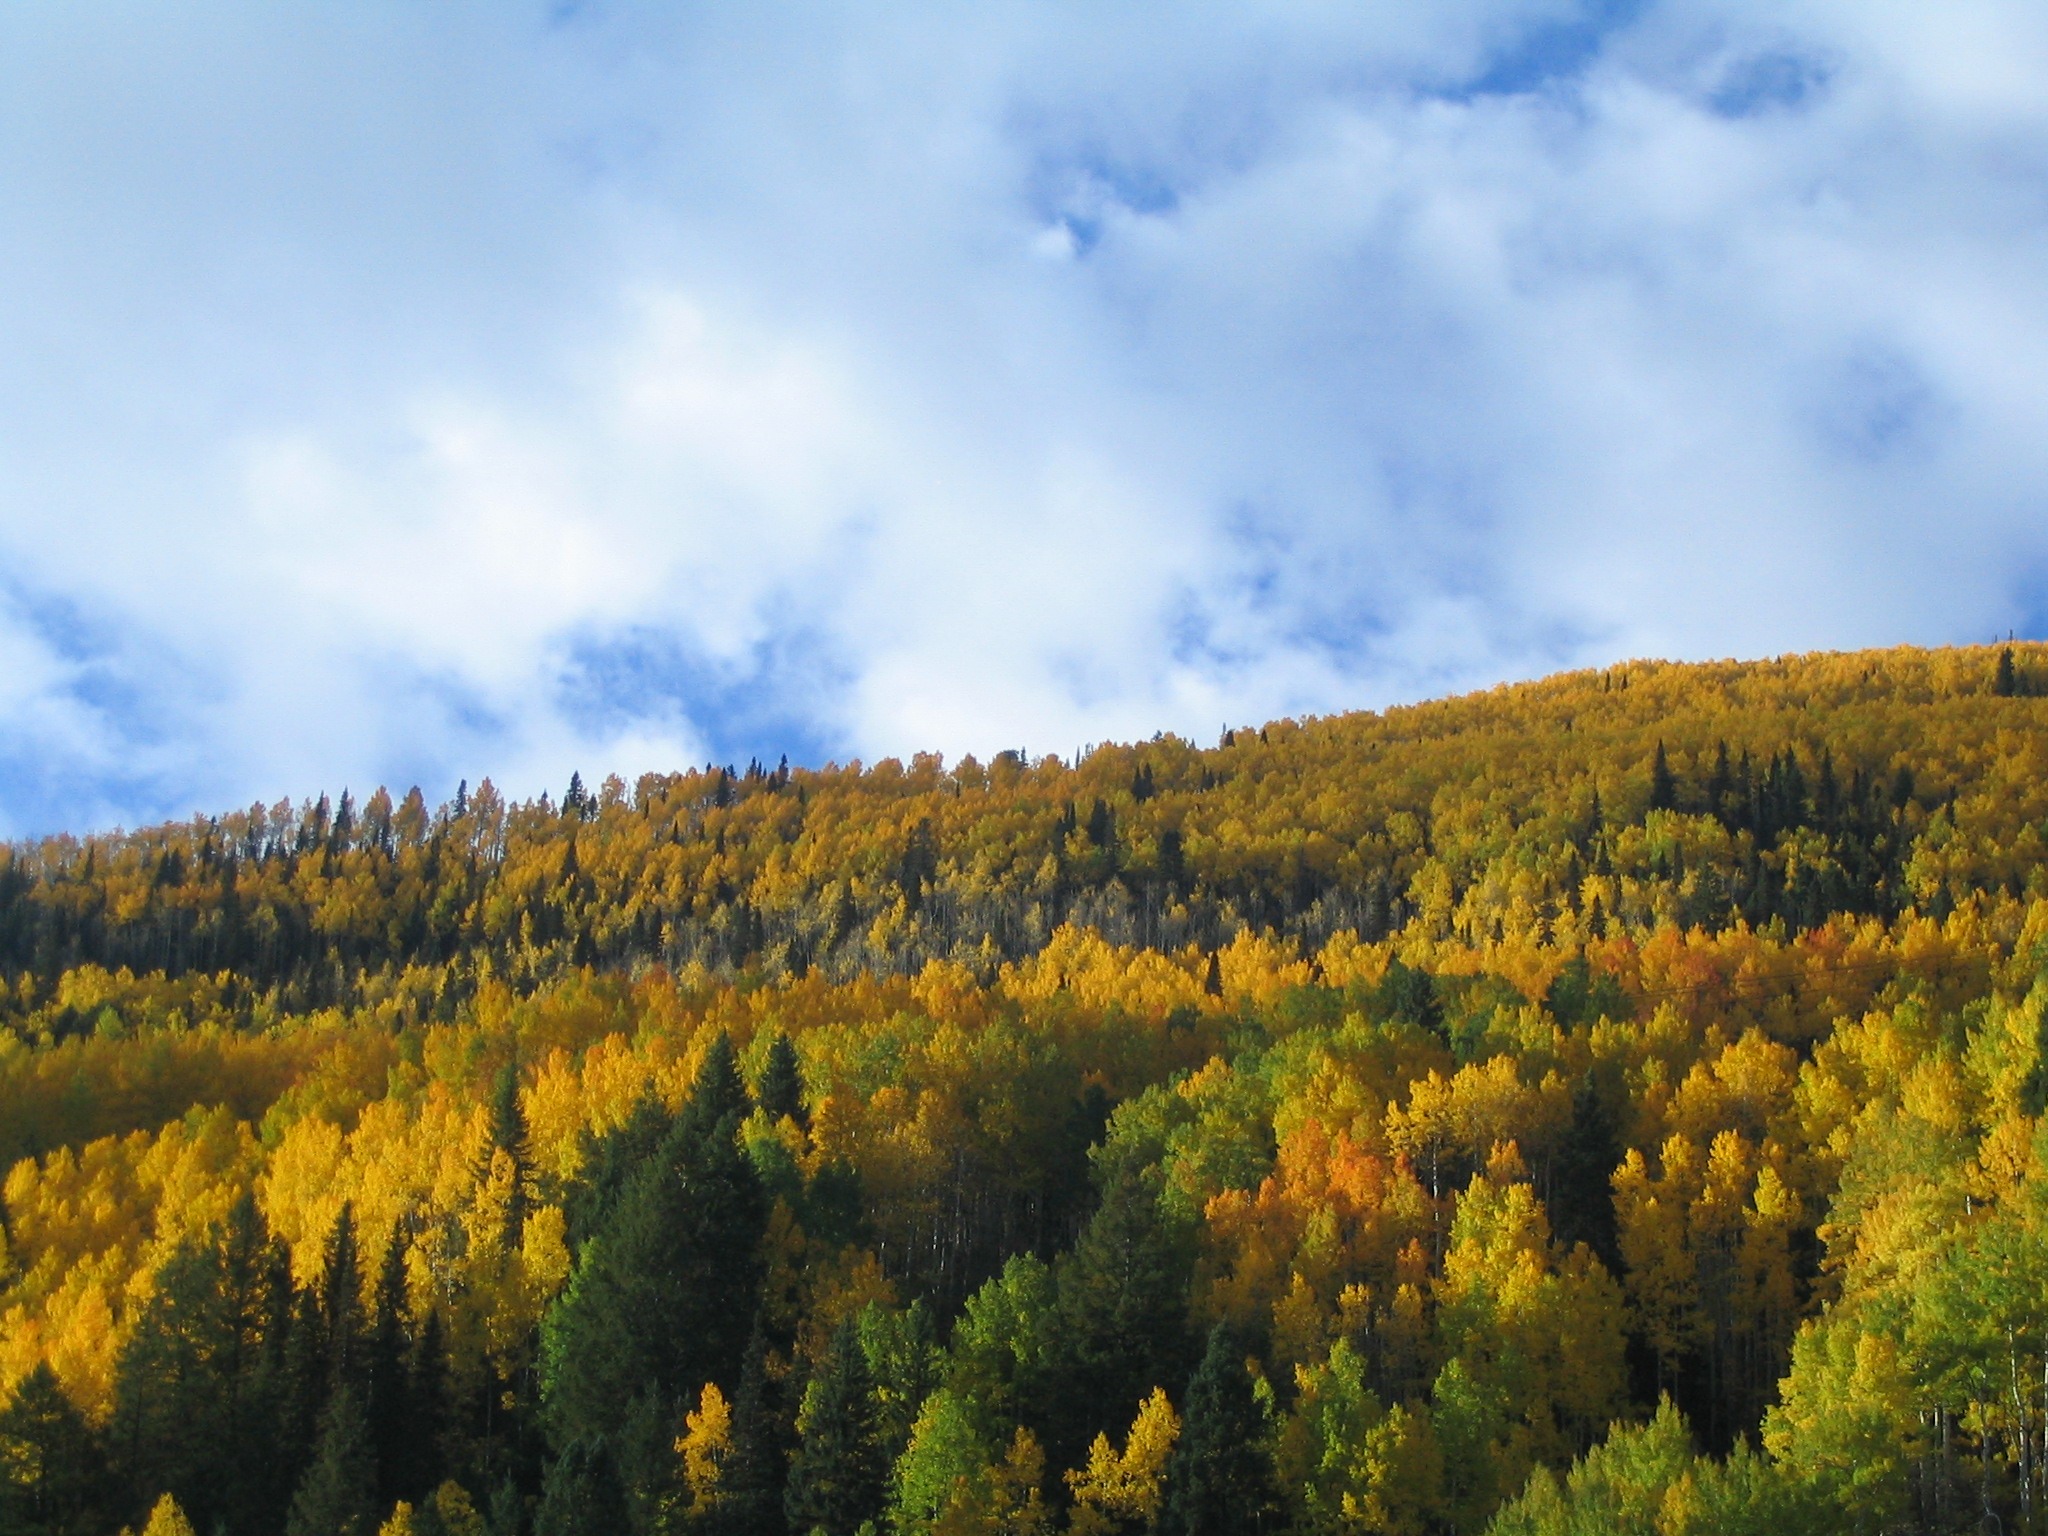
landscape, tree, nature, forest, wilderness, mountain, cloud, plant, sky, meadow, sunlight, morning, leaf, fall, hill, flower, autumn, season, ridge, trees, colorado, woodland, habitat, fall colors, fall color, larch, ecosystem, rural area, biome, natural environment, geographical feature, atmospheric phenomenon, woody plant, mountainous landforms